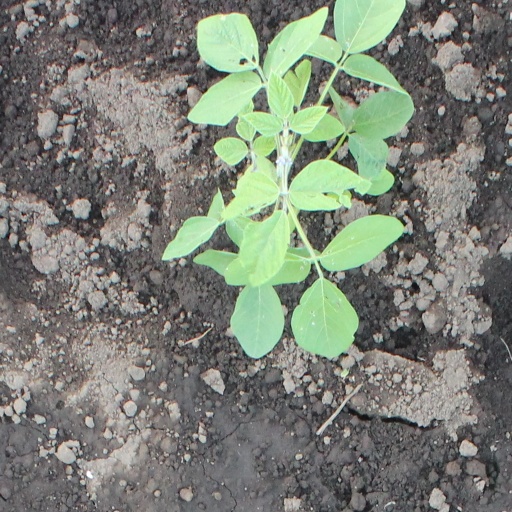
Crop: soybean